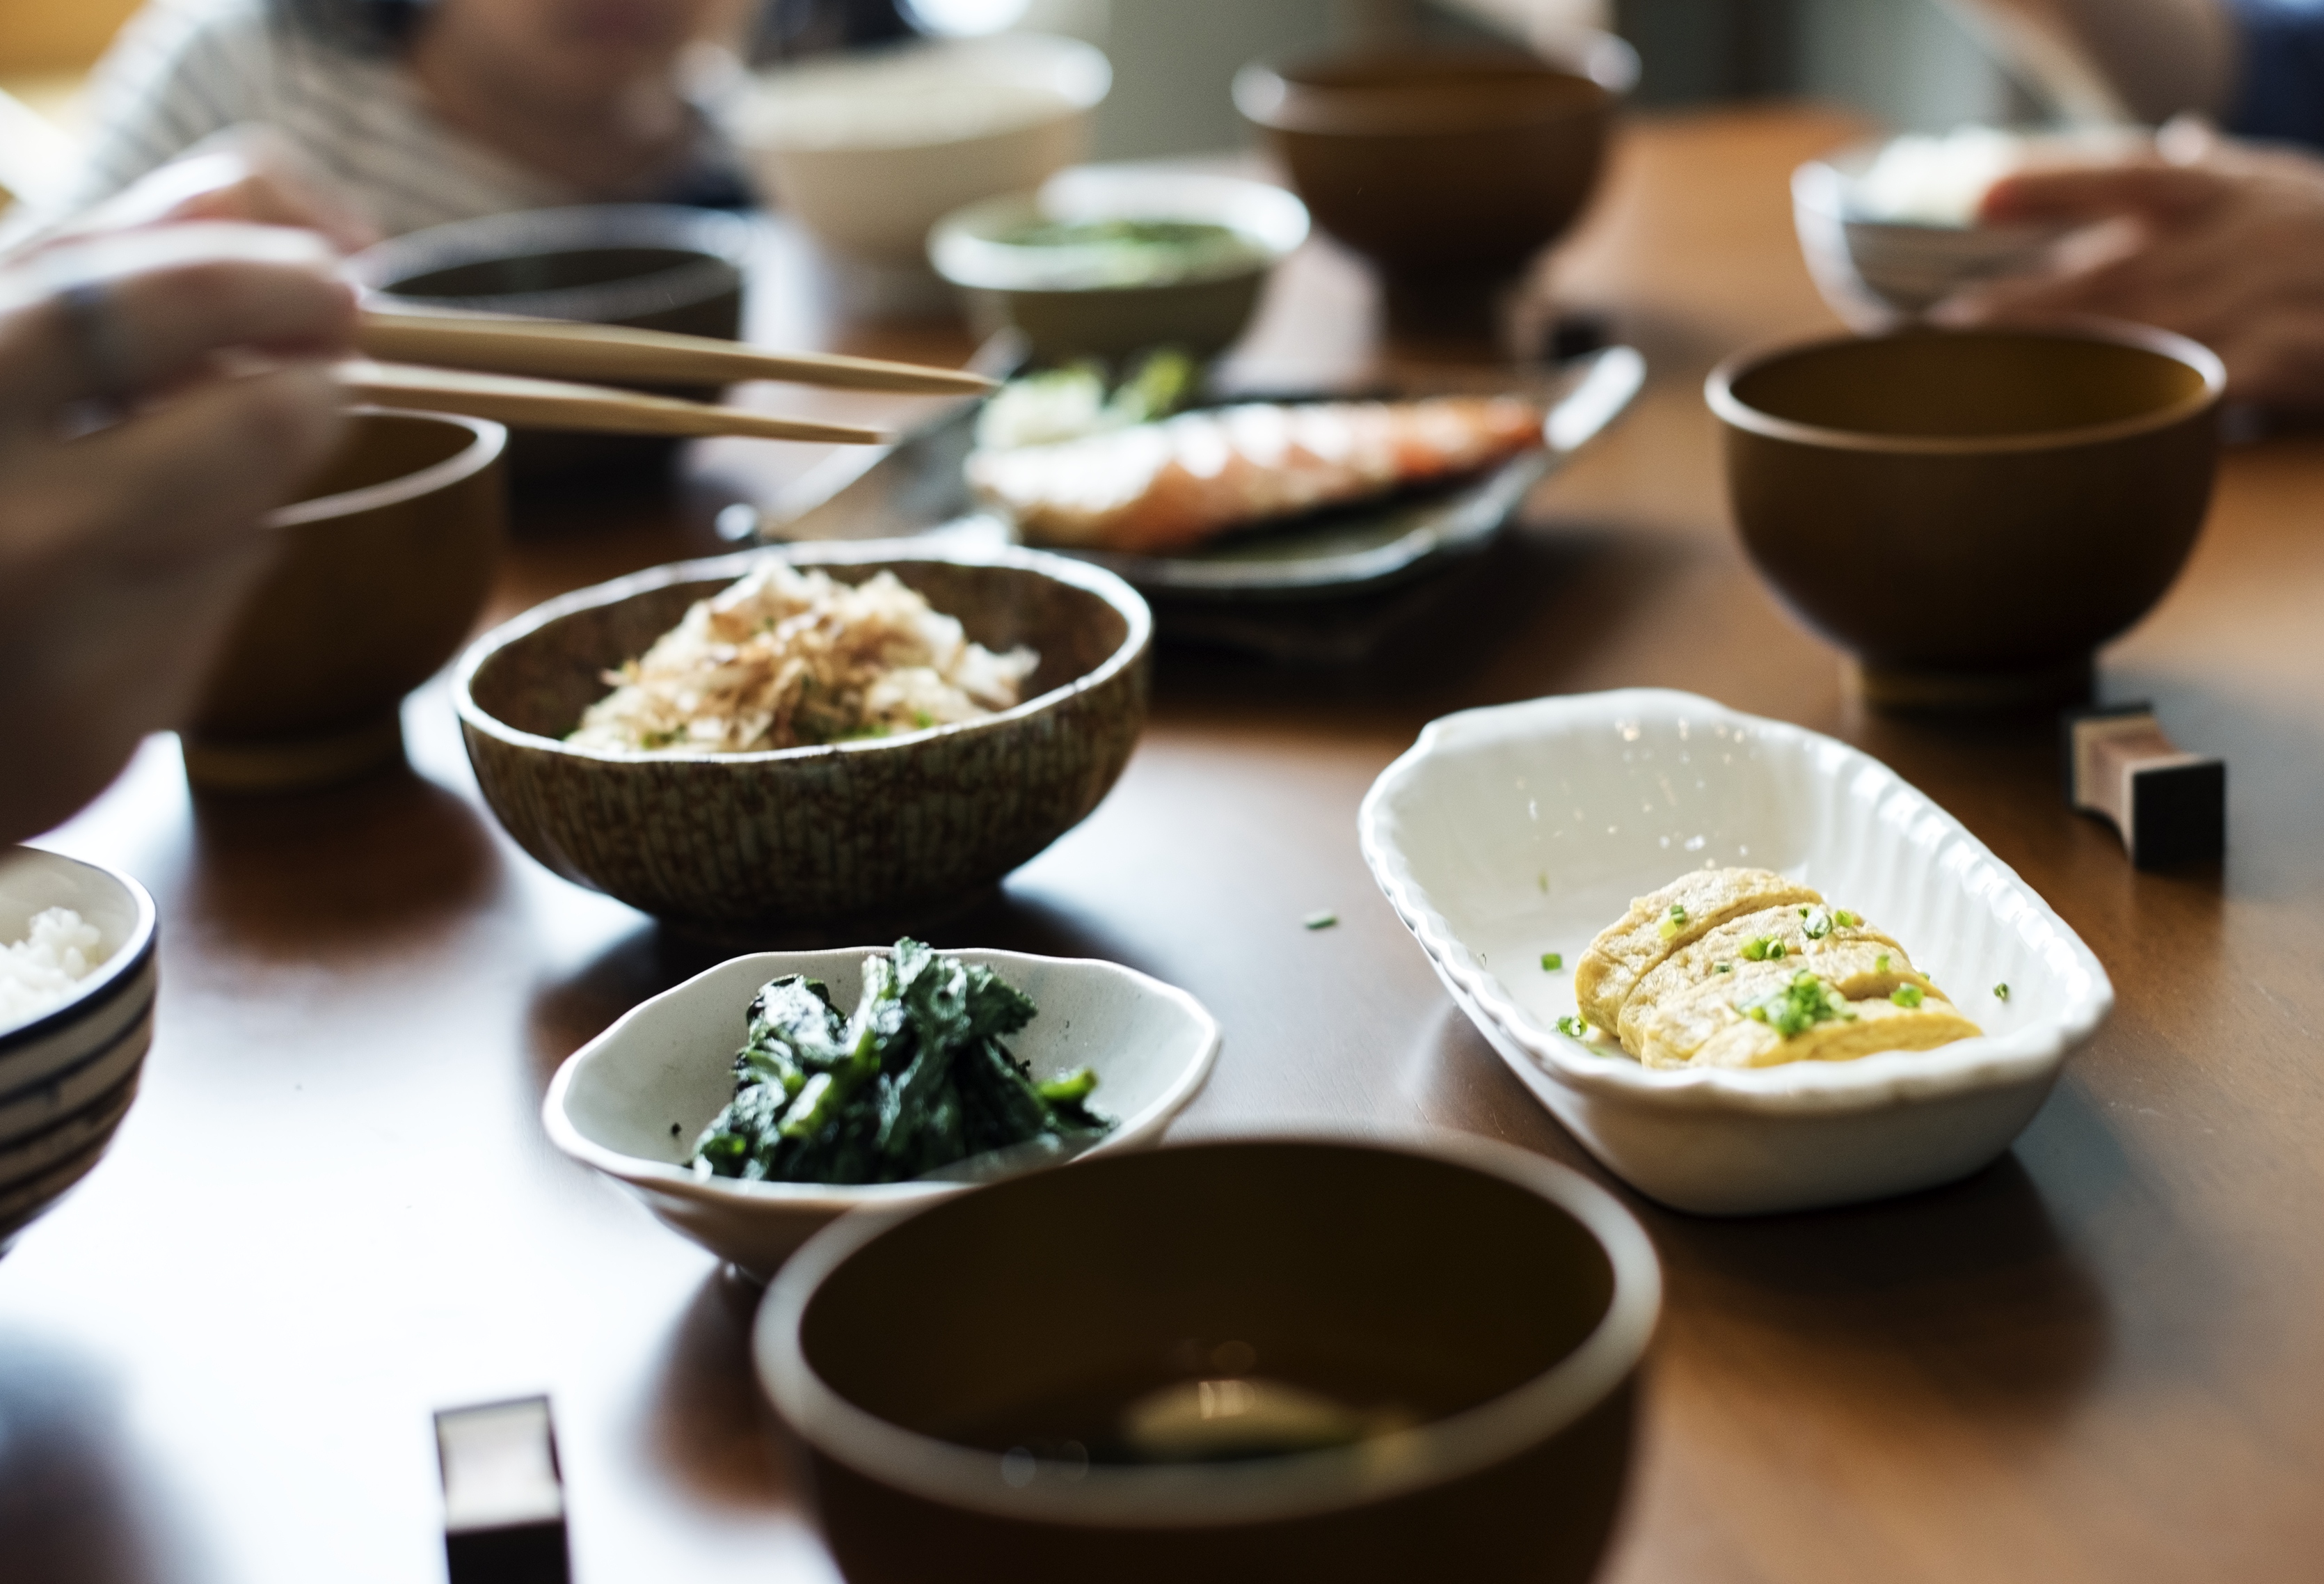
dish, food, cuisine, meal, ingredient, lunch, comfort food, steamed rice, brunch, vegetarian food, produce, side dish, tableware, recipe, Korean royal court cuisine, breakfast, okinawan cuisine